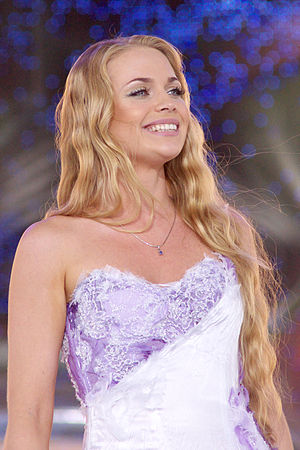
Aljona Lanskaja
"Aljona Lanskaja er en hviderussisk sanger. Hun repræsenterede Hviderusland ved Eurovision Song Contest 2013. I 2011 vandt hun førstepræmien på Slaviansky Bazaar Festival i Vitebsk. Hun repræsenterede ""Solayoh"" i Malmø med Hviderusland på 2013 Eurovision Song Contest. Sangen vandt 48 plads i finalen koncerten.